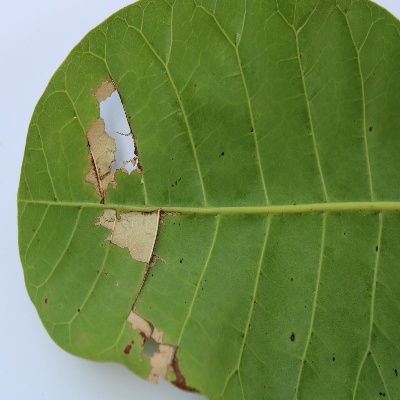
Crop: Cashew
Condition: leaf miner